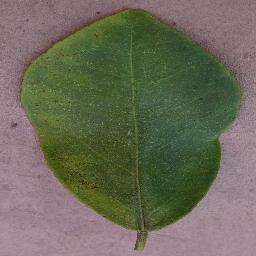
Label: Orange___Haunglongbing_(Citrus_greening)